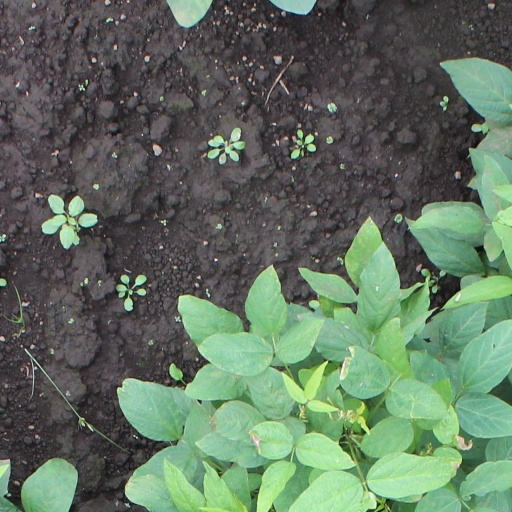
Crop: soybean